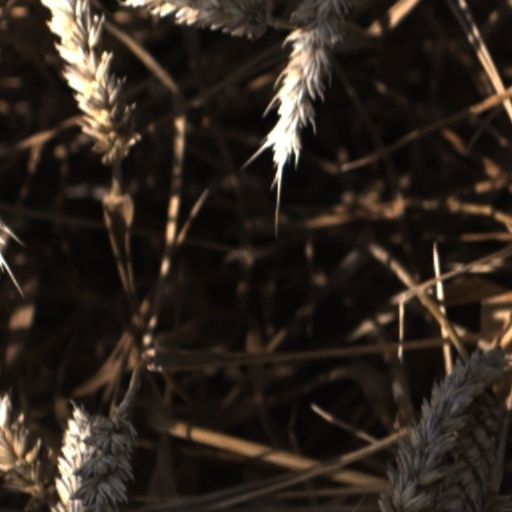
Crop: wheat